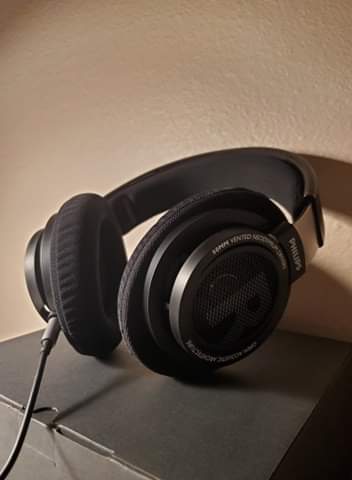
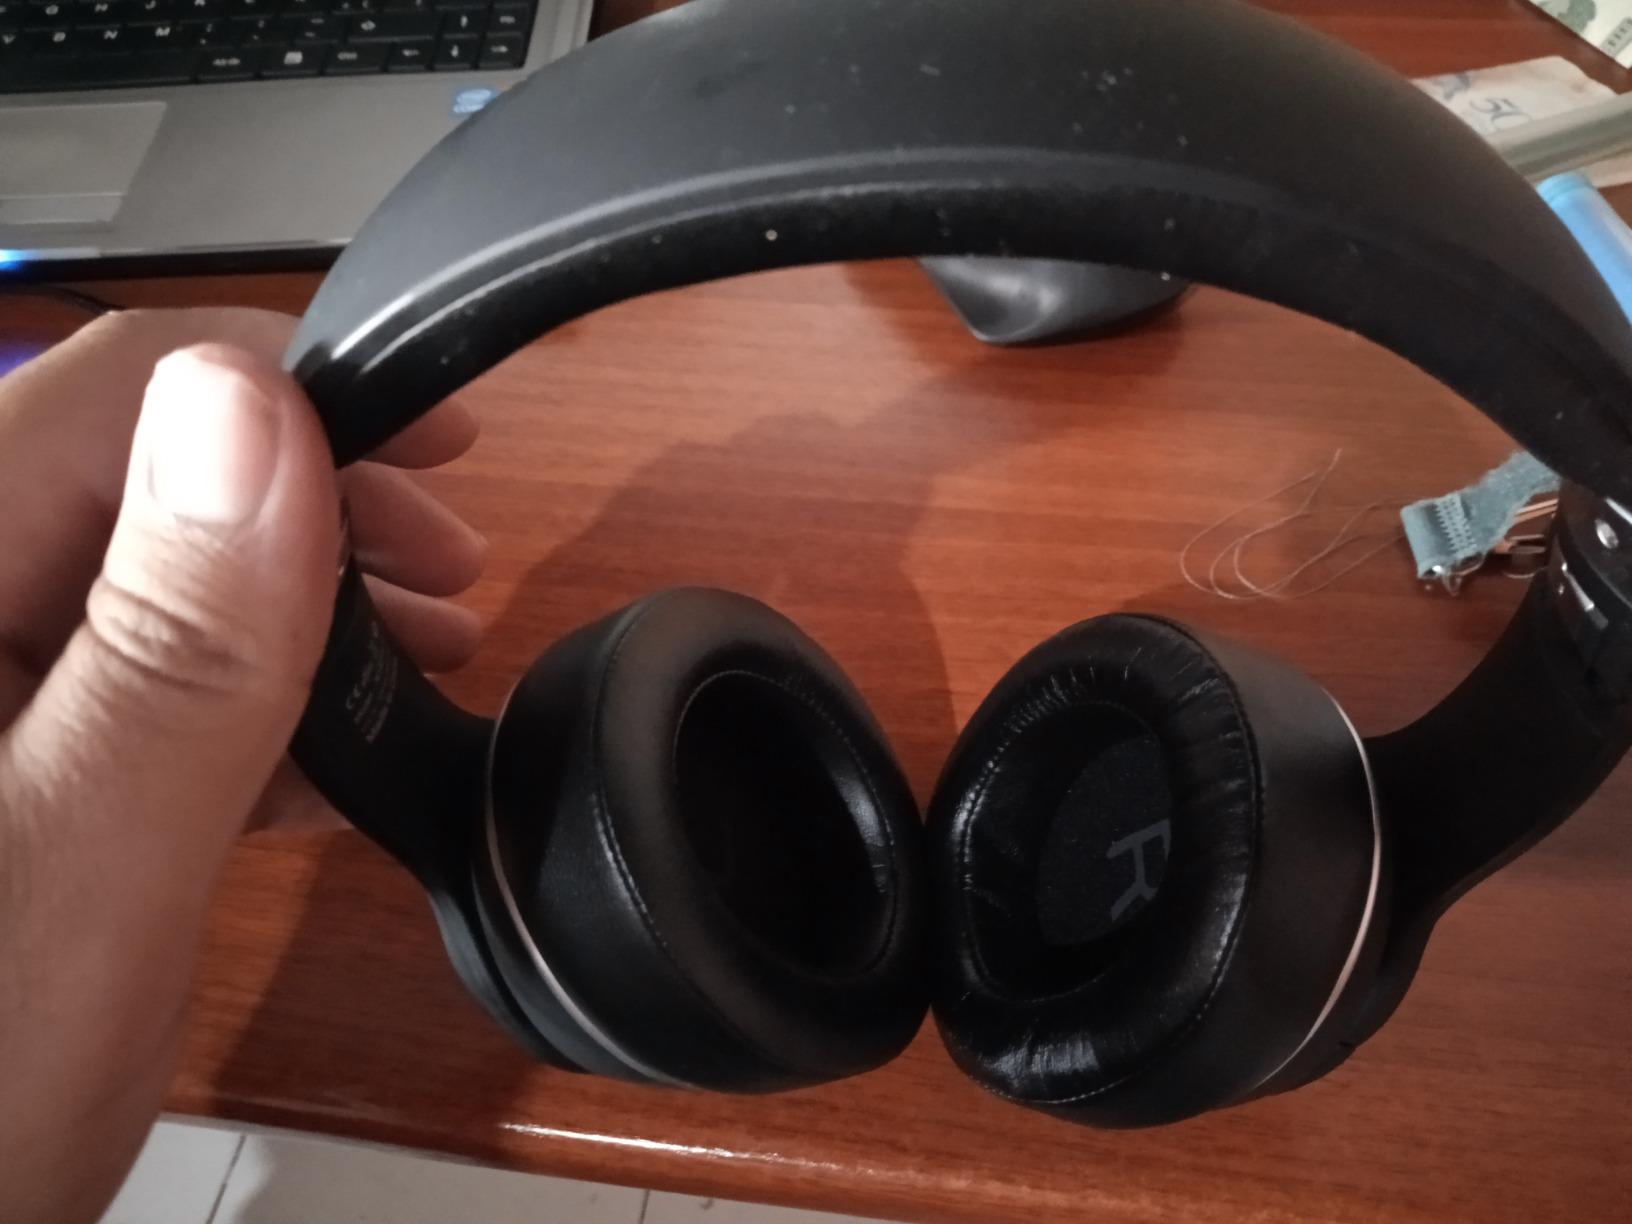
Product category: headphones
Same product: no